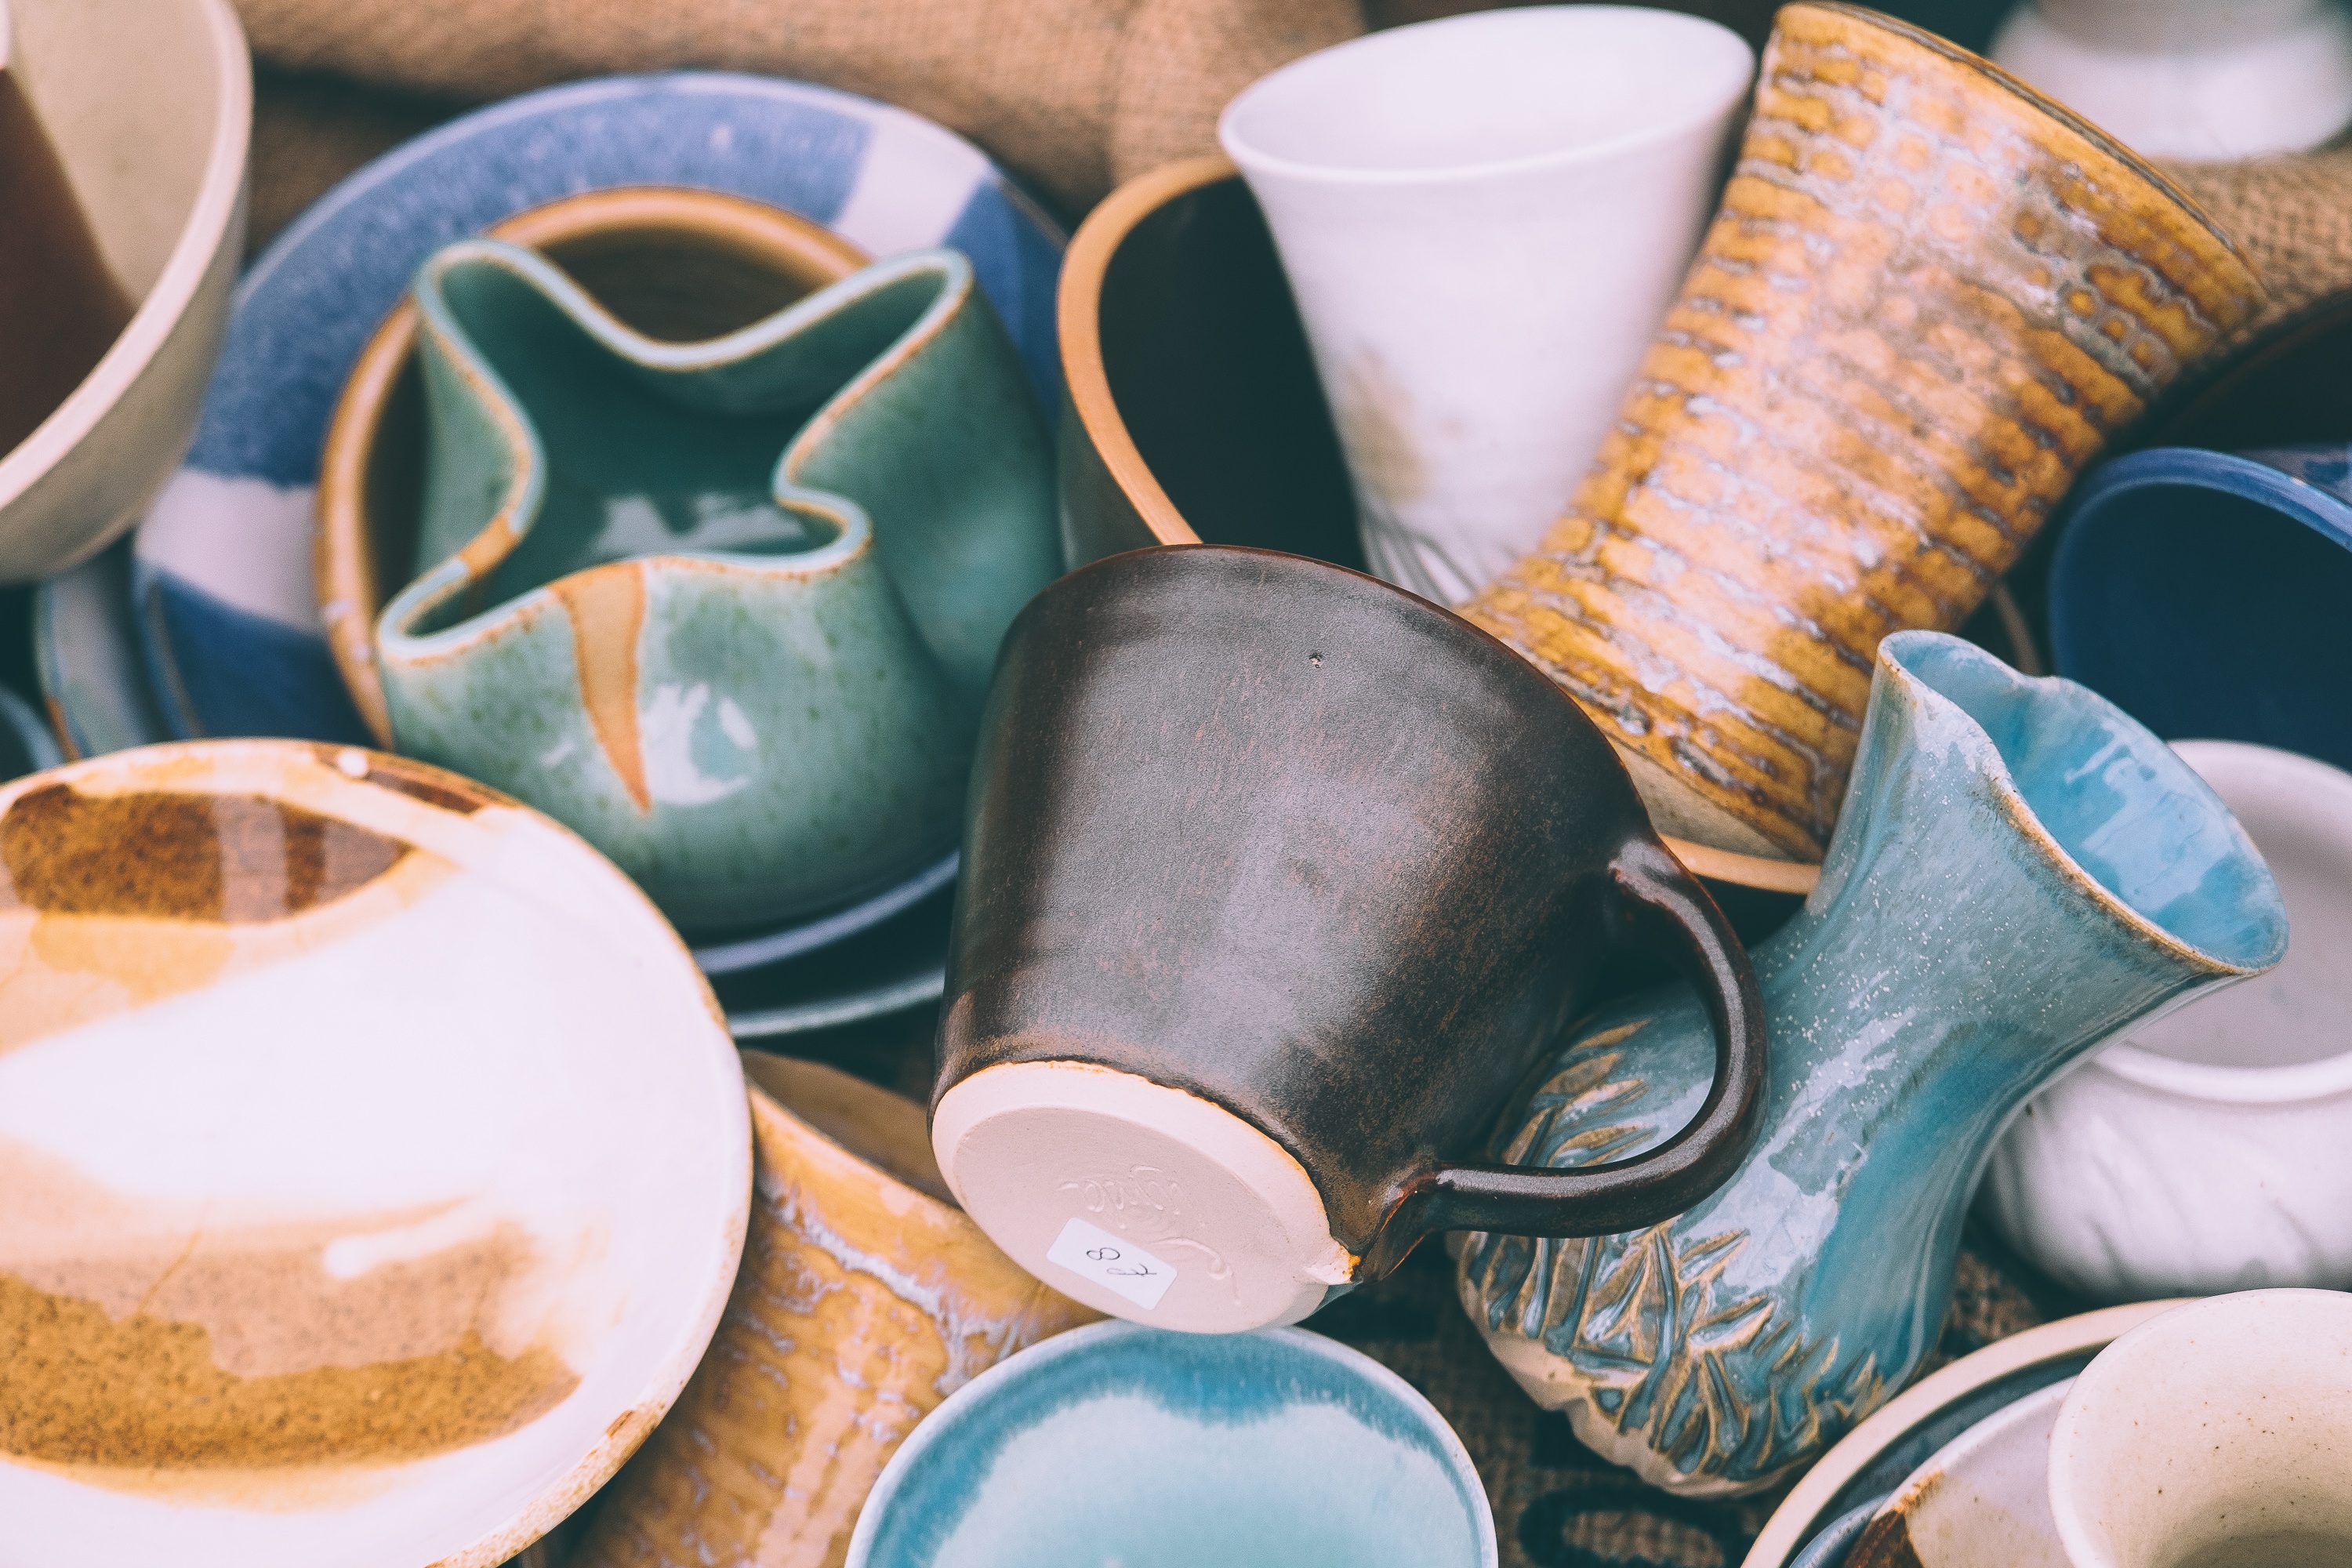
food, color, ceramic, blue, baking, pottery, close up, art, cups, footwear, mugs, ceramics